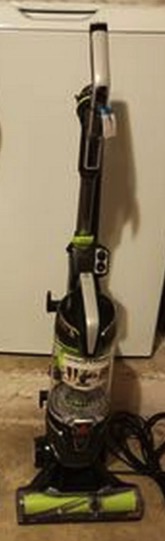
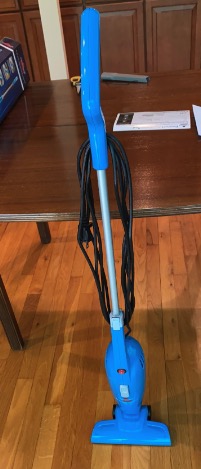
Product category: items_vacuum
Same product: no